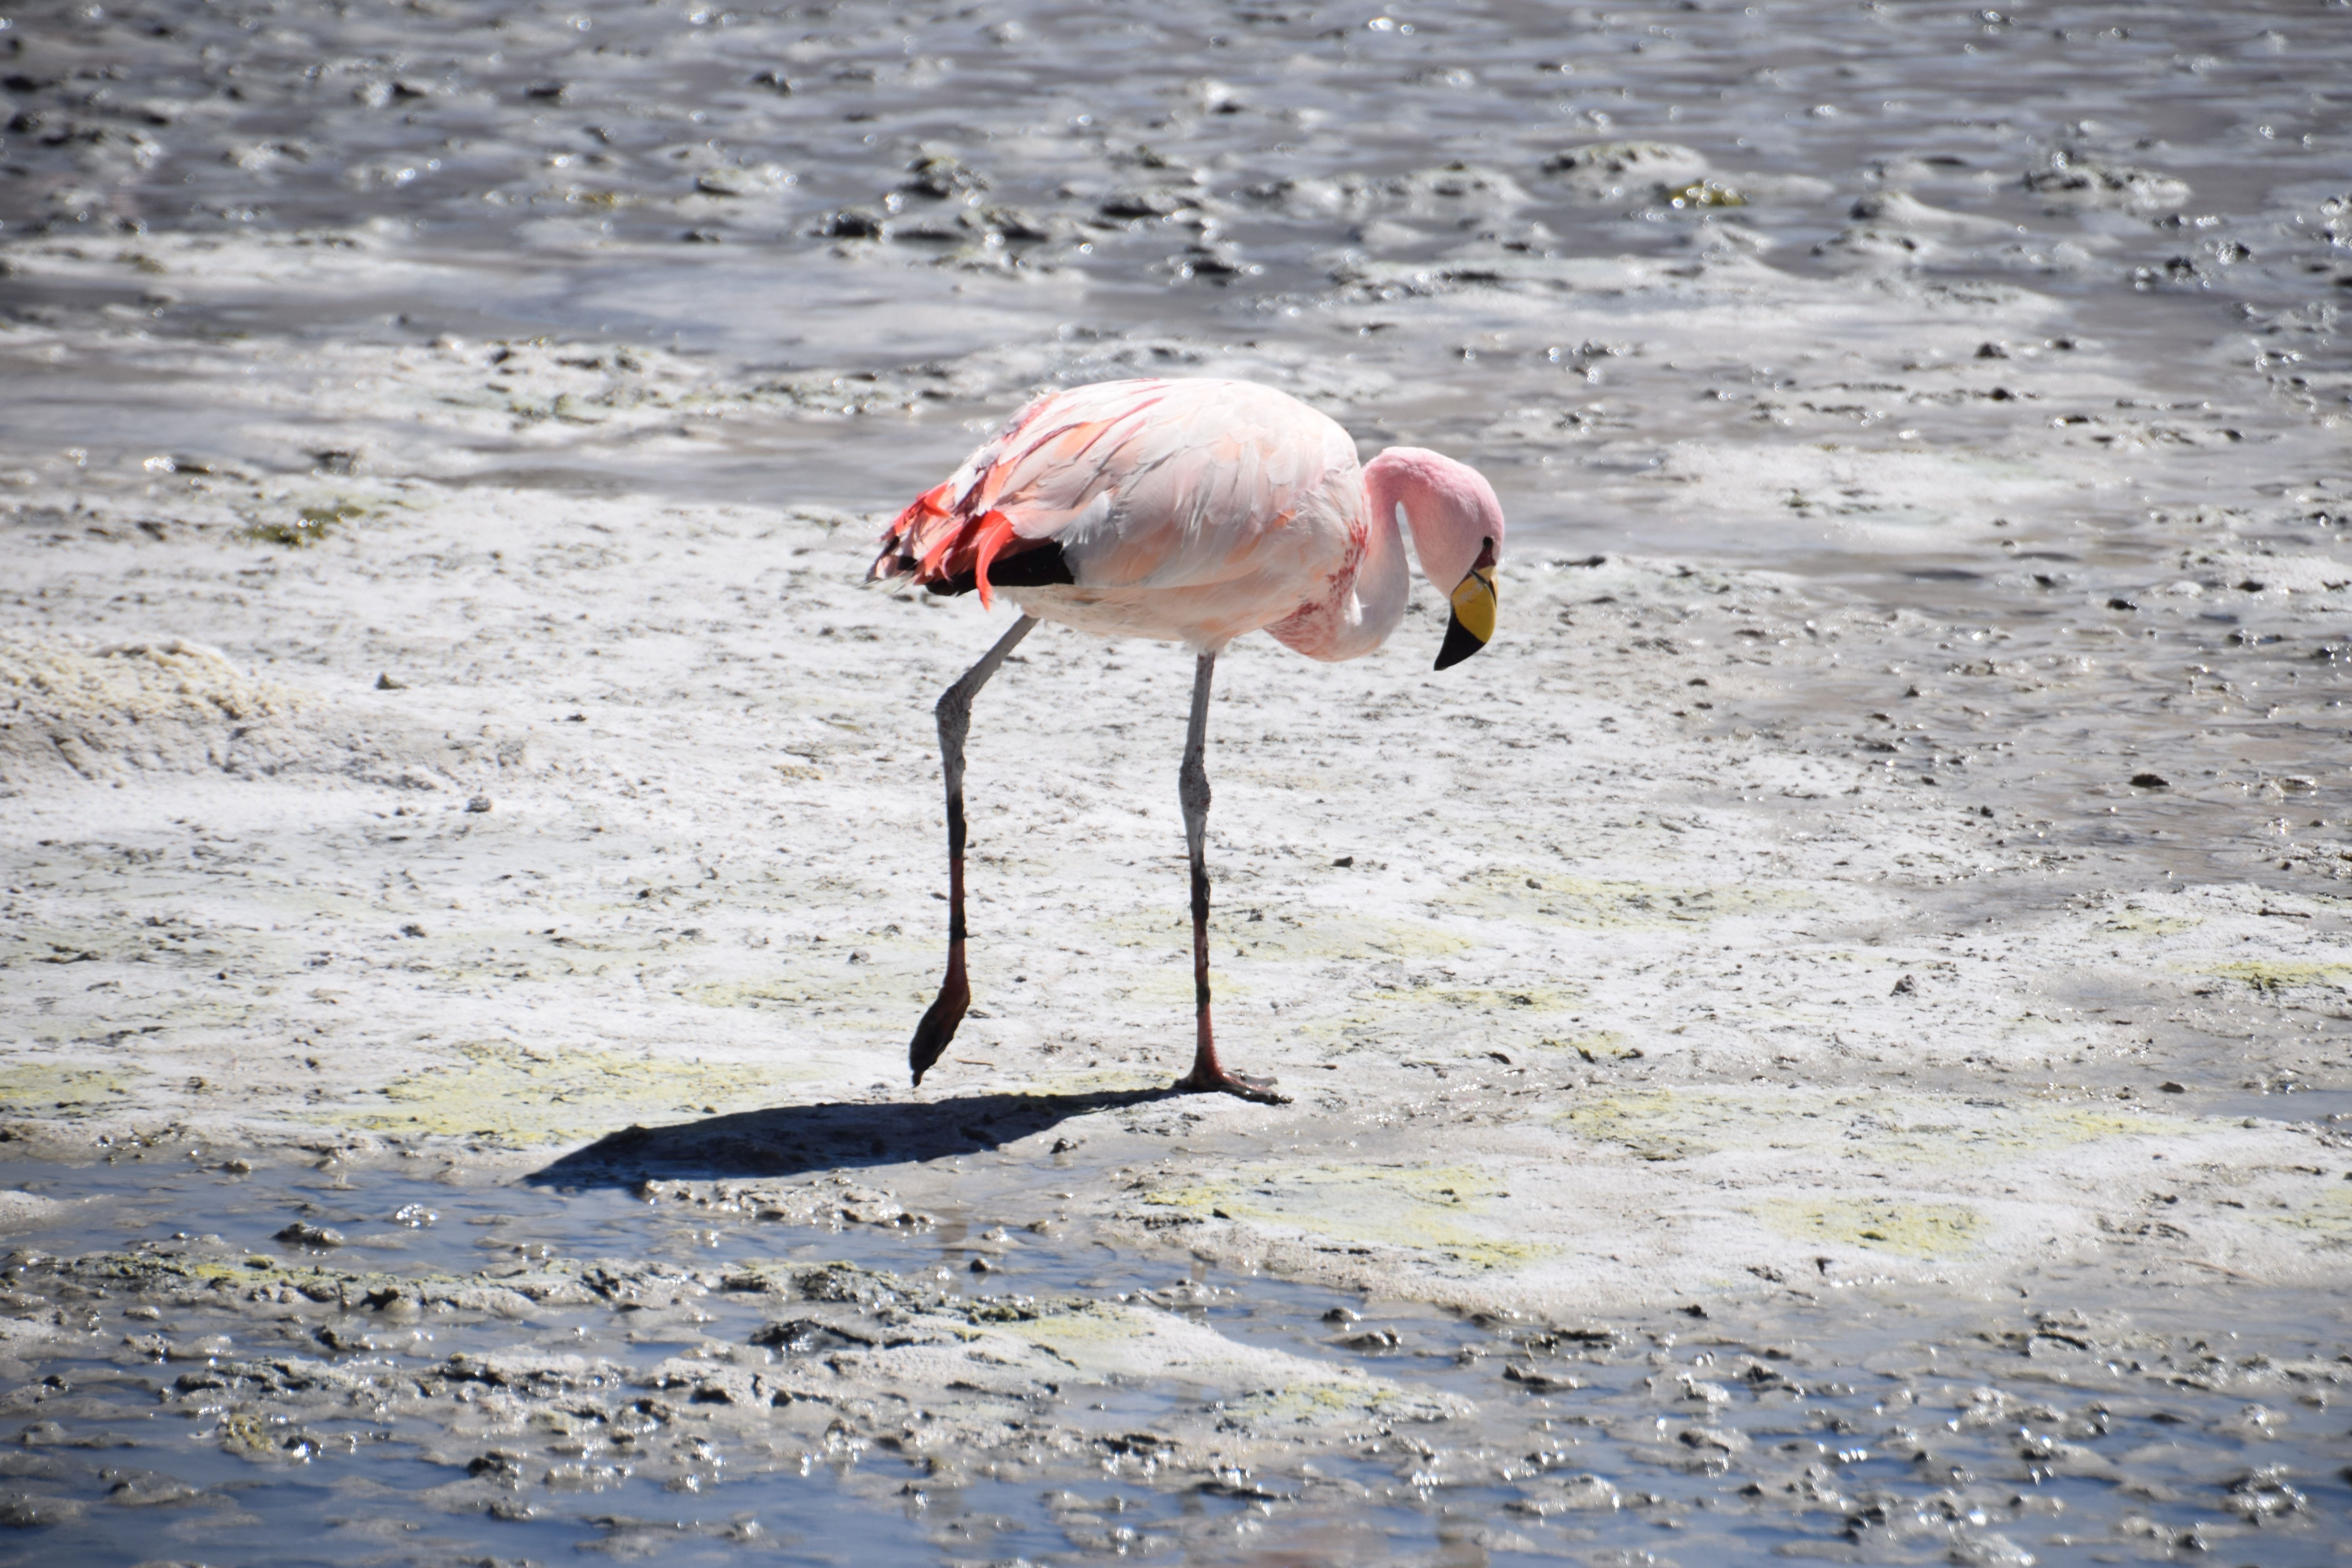
bird, wildlife, beak, pink, fauna, flamingo, vertebrate, water bird, bolivia